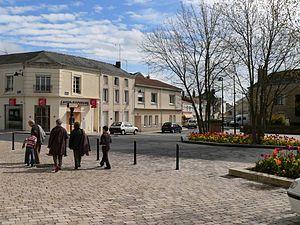
Le May-sur-Èvre est une commune française située dans le département de Maine-et-Loire en région Pays de la Loire.